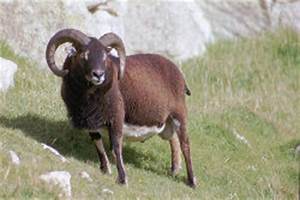
Label: sheep